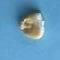
Maize quality: Bad